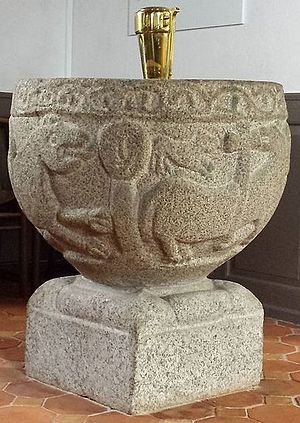
Essenbæk Kirke / Inventar
Døbefonten.
Døbefonten i Essenbæk Kirke.
Essenbæk Kirke i Assentoft er sognekirken i Essenbæk Sogn i Randers Søndre Provsti i Århus Stift.